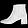
Label: Ankle boot